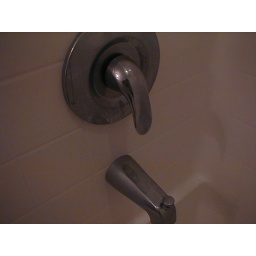
slight water stains in 2nd bedroom bathroom